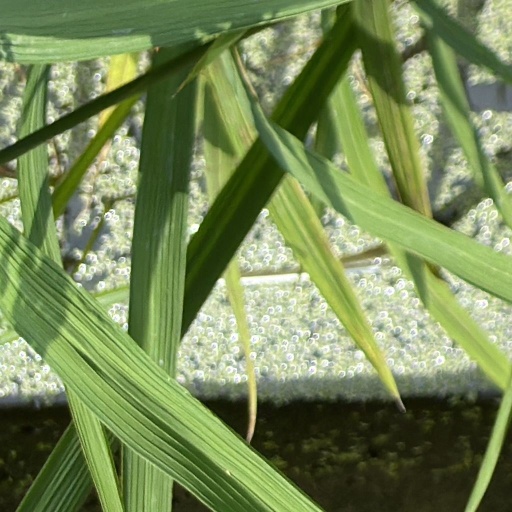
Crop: rice